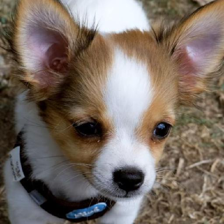
Label: animals